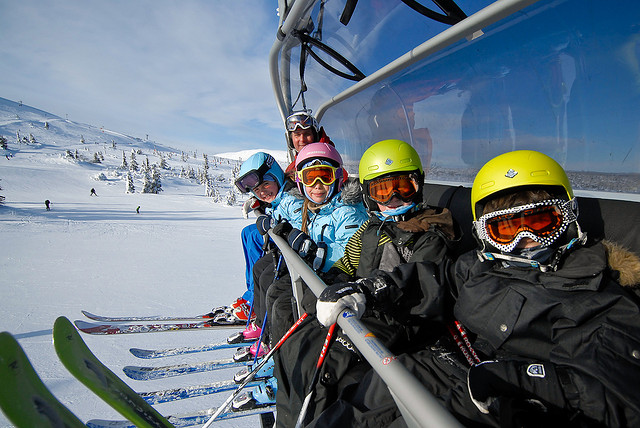
A group of men holding a long hose next to a boat.